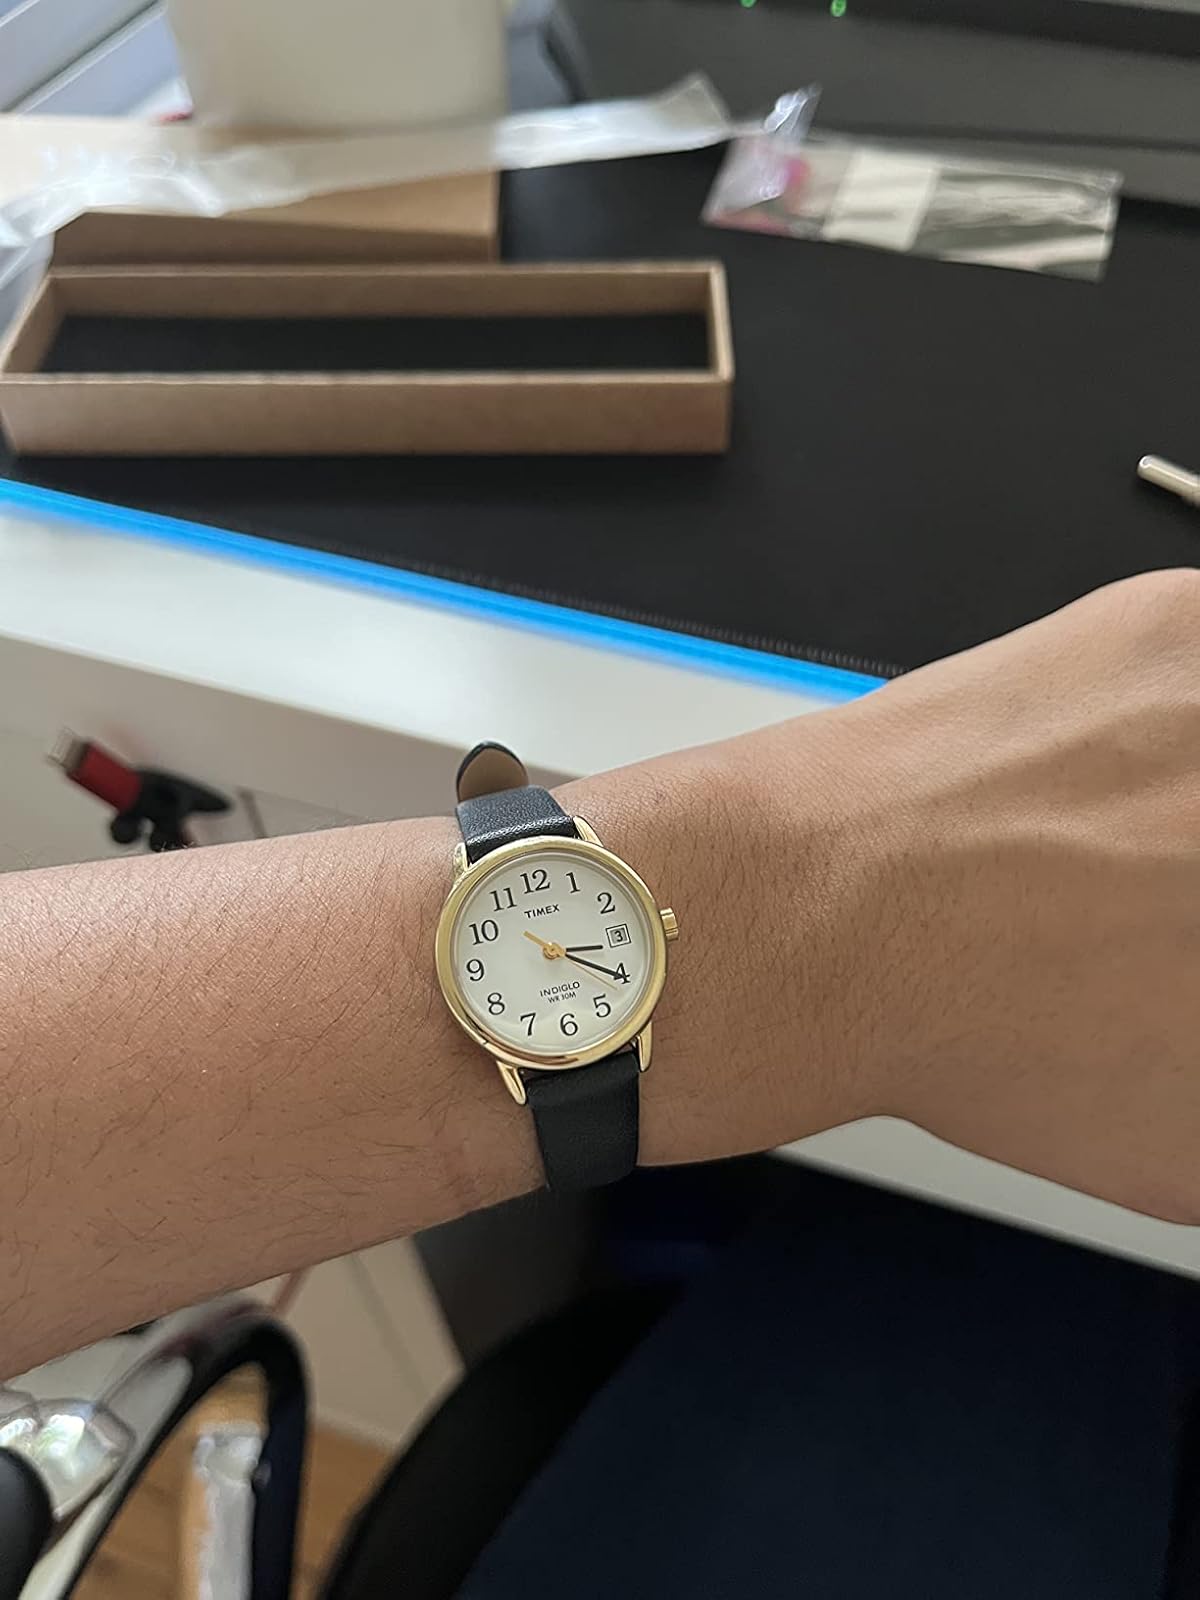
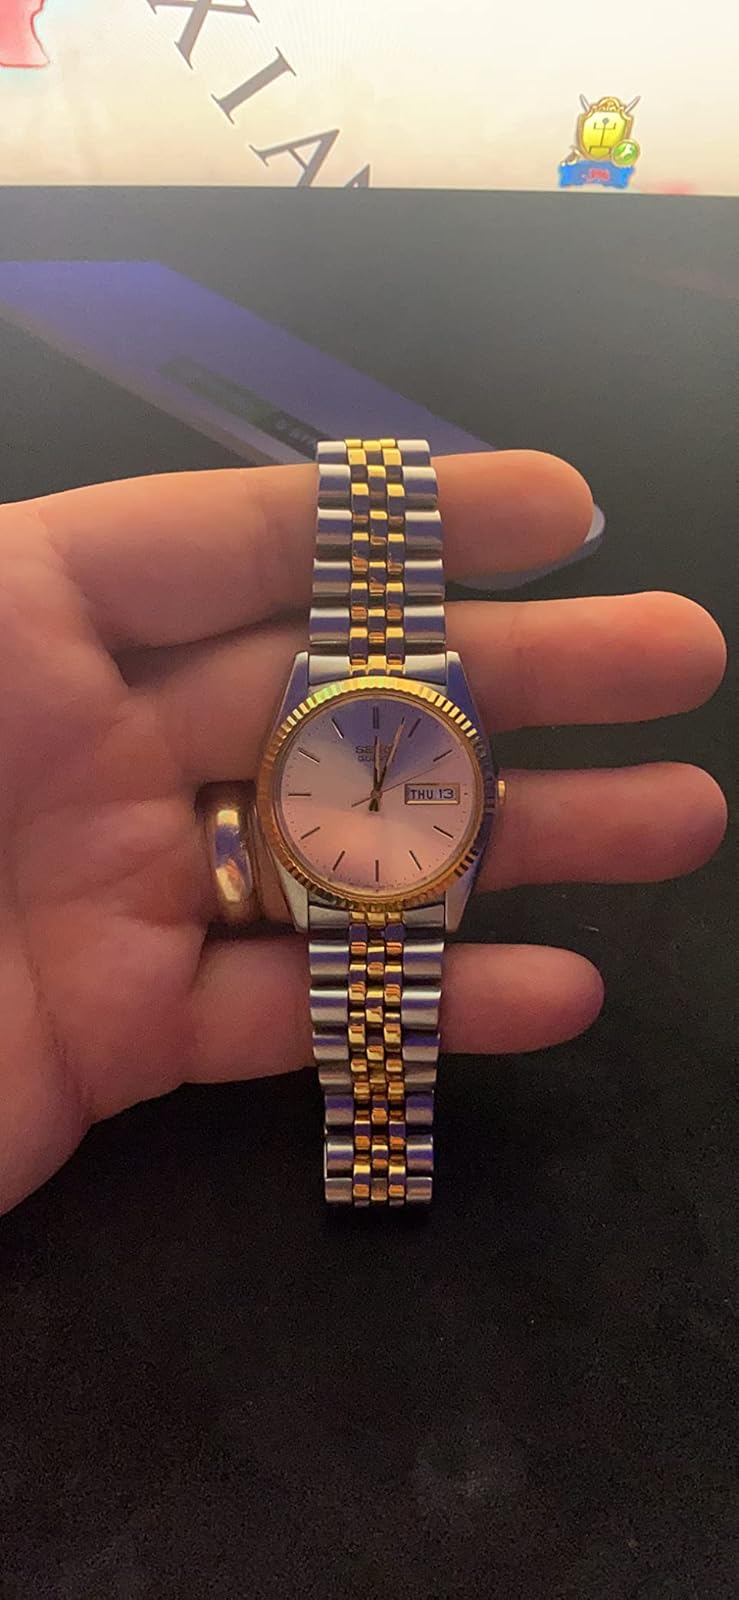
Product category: accessories_watch
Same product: no